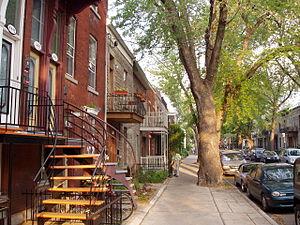
Le Plateau-Mont-Royal, ou le Plateau, est un arrondissement et un quartier résidentiel central de la ville de Montréal au Québec. Il est situé sur le versant est du Mont Royal sur un plateau surplombant le centre-ville de Montréal délimité par la rue Sherbrooke. Il est bordé par les arrondissements Rosemont–La Petite-Patrie au nord, Mercier–Hochelaga-Maisonneuve à l'est, Ville-Marie au sud, et Outremont à l'ouest. On y comptait 104 000 habitants en 2016 répartis dans 8,1 km².